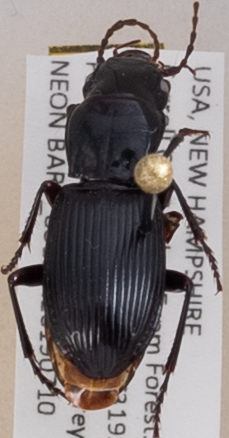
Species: Pterostichus rostratus
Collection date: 2019-07-10
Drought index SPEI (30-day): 0.334
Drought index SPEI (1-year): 1.28
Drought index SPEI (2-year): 0.664